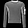
Label: Pullover